Mother

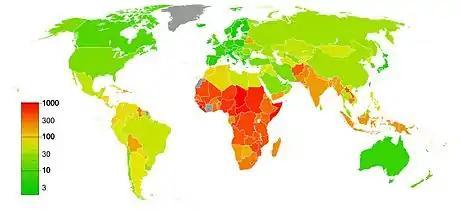
Maternal mortality map, given as the annual number of female deaths per 100,000 live births in 2012

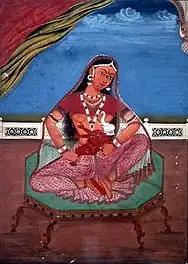
The Hindu mother goddess Parvati feeding her son, the elephant-headed wisdom god Ganesha

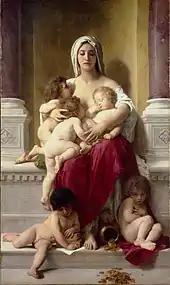
"Charity", by French painter William-Adolphe Bouguereau, 1878

The social roles associated with motherhood are variable across time, culture, and social class. Historically, the role of women was confined to some extent to being a mother and wife, with women being expected to dedicate most of their energy to these roles, and to spend most of their time taking care of the home. In many cultures, women received significant help in performing these tasks from older female relatives, such as mothers in law or their own mothers.